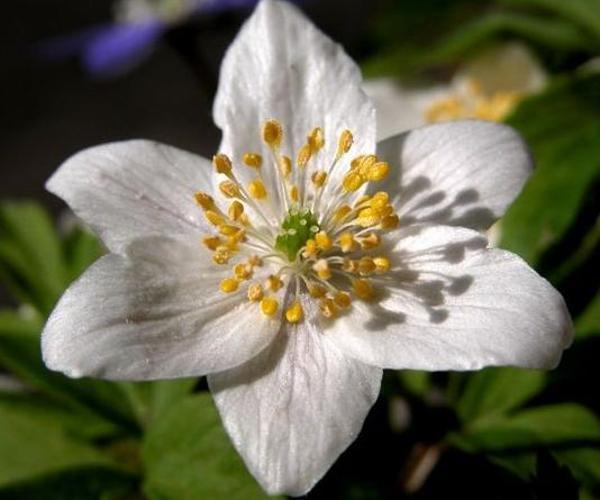
Flower: Windflower